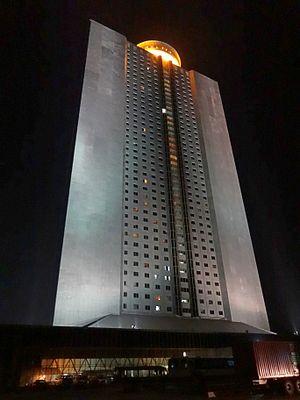
L'hôtel international Yanggakdo est un hôtel situé à Pyongyang, la capitale de la Corée du Nord. C'est le plus grand hôtel actif et également le second plus grand édifice du pays, après l'hôtel Ryugyong. L'hôtel Yanggakdo est situé sur l'île de Yanggak, sur le fleuve Taedong, à deux kilomètres au sud-est du centre de la ville. Il a été construit entre 1986 et 1992 par l'entreprise française Dodin Campenon-Bernard, et a été ouvert au public en 1995. La structure s'élève à une hauteur de 170 mètres et comporte 47 étages, le dernier étant occupé par un restaurant tournant. L'hôtel comporte environ 1 000 chambres pour une surface totale de 87 870 m².